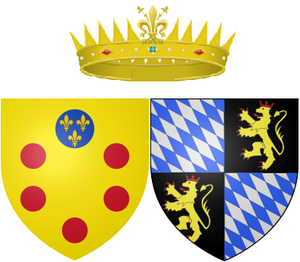
Violante-Béatrice de Bavière était la plus jeune fille de l'électeur Ferdinand-Marie de Bavière et d'Henriette de Savoie.